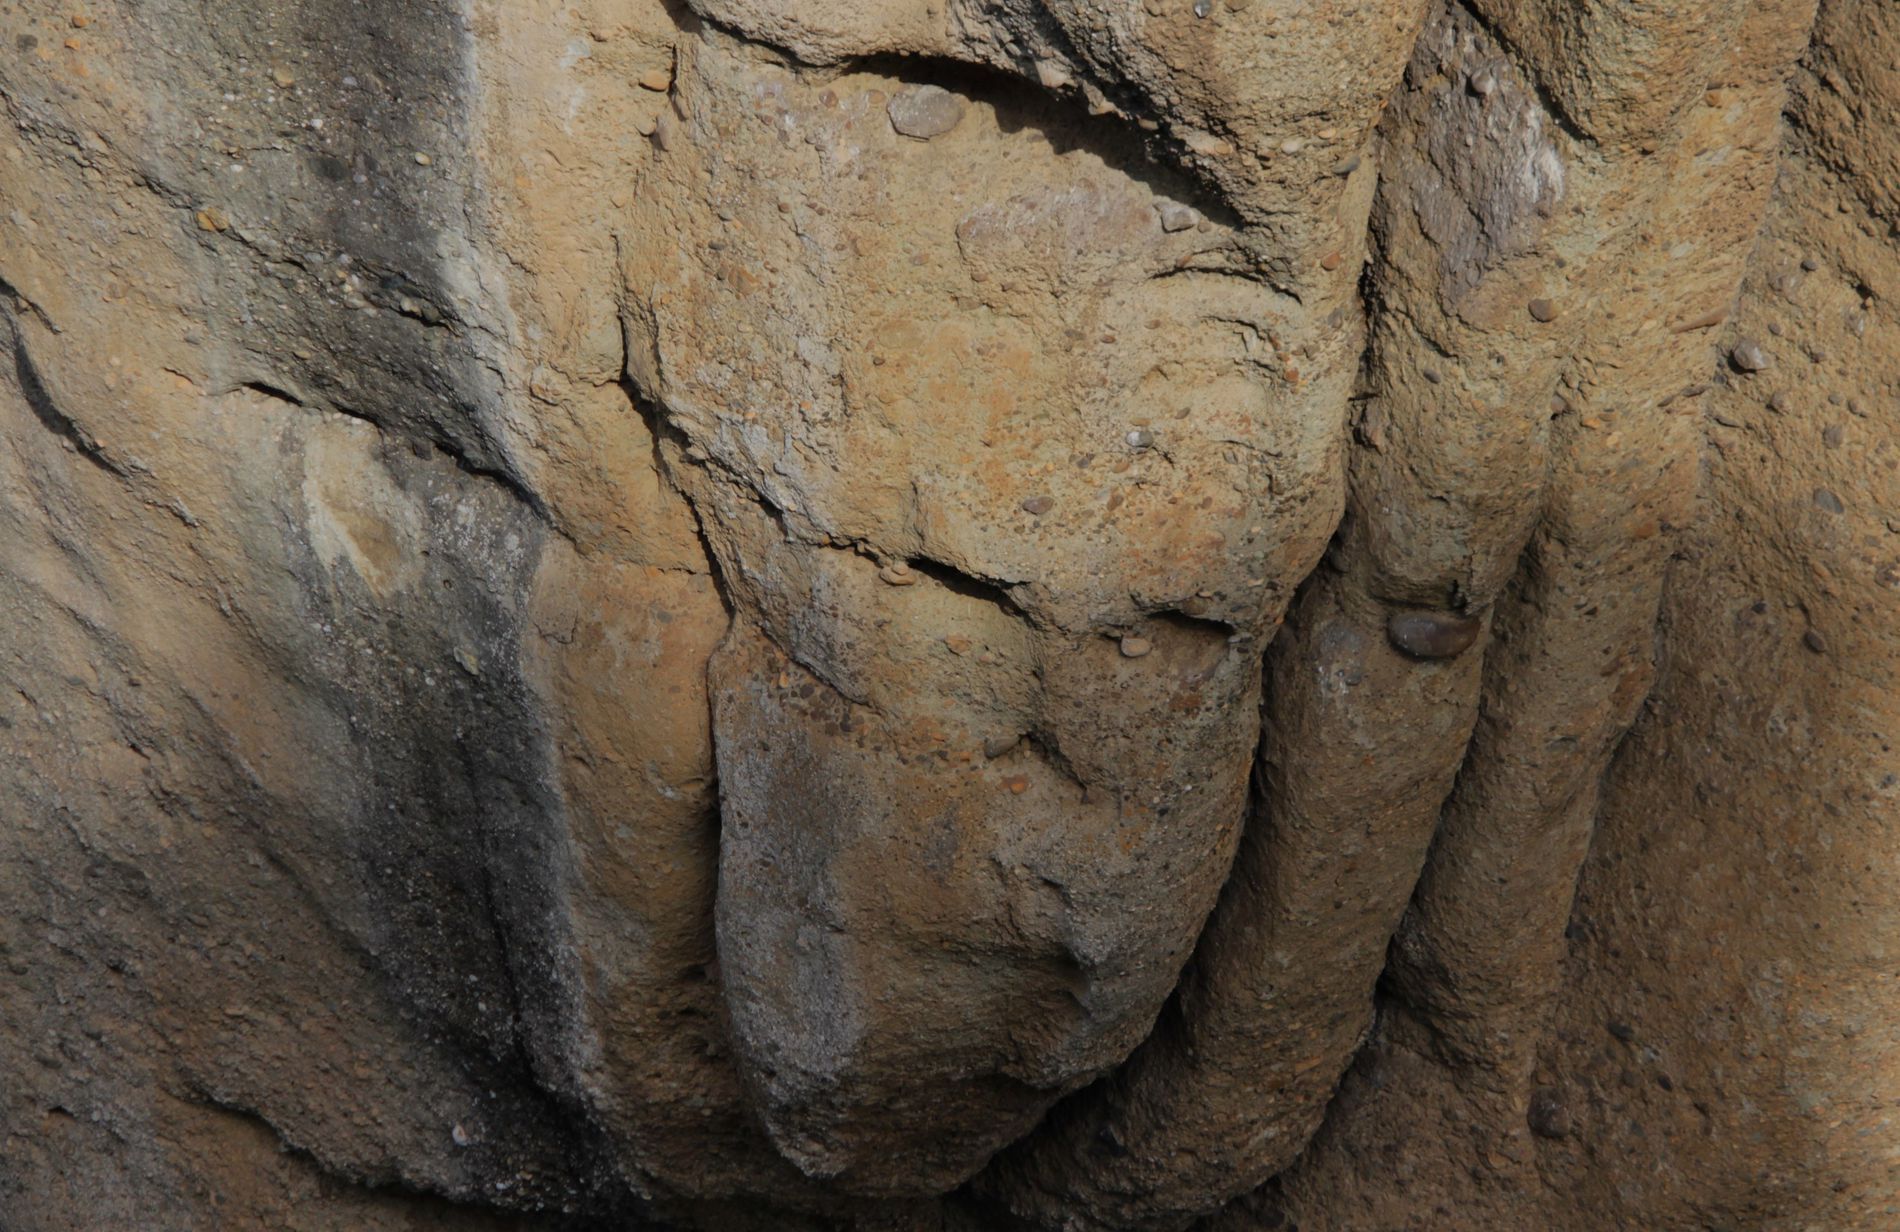
Black and White Figurines
A black and white photograph shows two figurines, one black and one white, facing each other.
Shot at eye level, the image features two completely different colors highlighting the contrast. The monochrome palette along with the use of plain figurines, creates a simple atmosphere. The photography style is minimalistic.
Labels: Figurine, Pottery, Art, Porcelain, Person, Body Part, Torso, Bottle, Shaker, Jar, Background
Camera: Canon Canon EOS 700D
Aperture: F5
Exposure: 1/640 sec
ISO: 100
Focal length: 135.0 mm